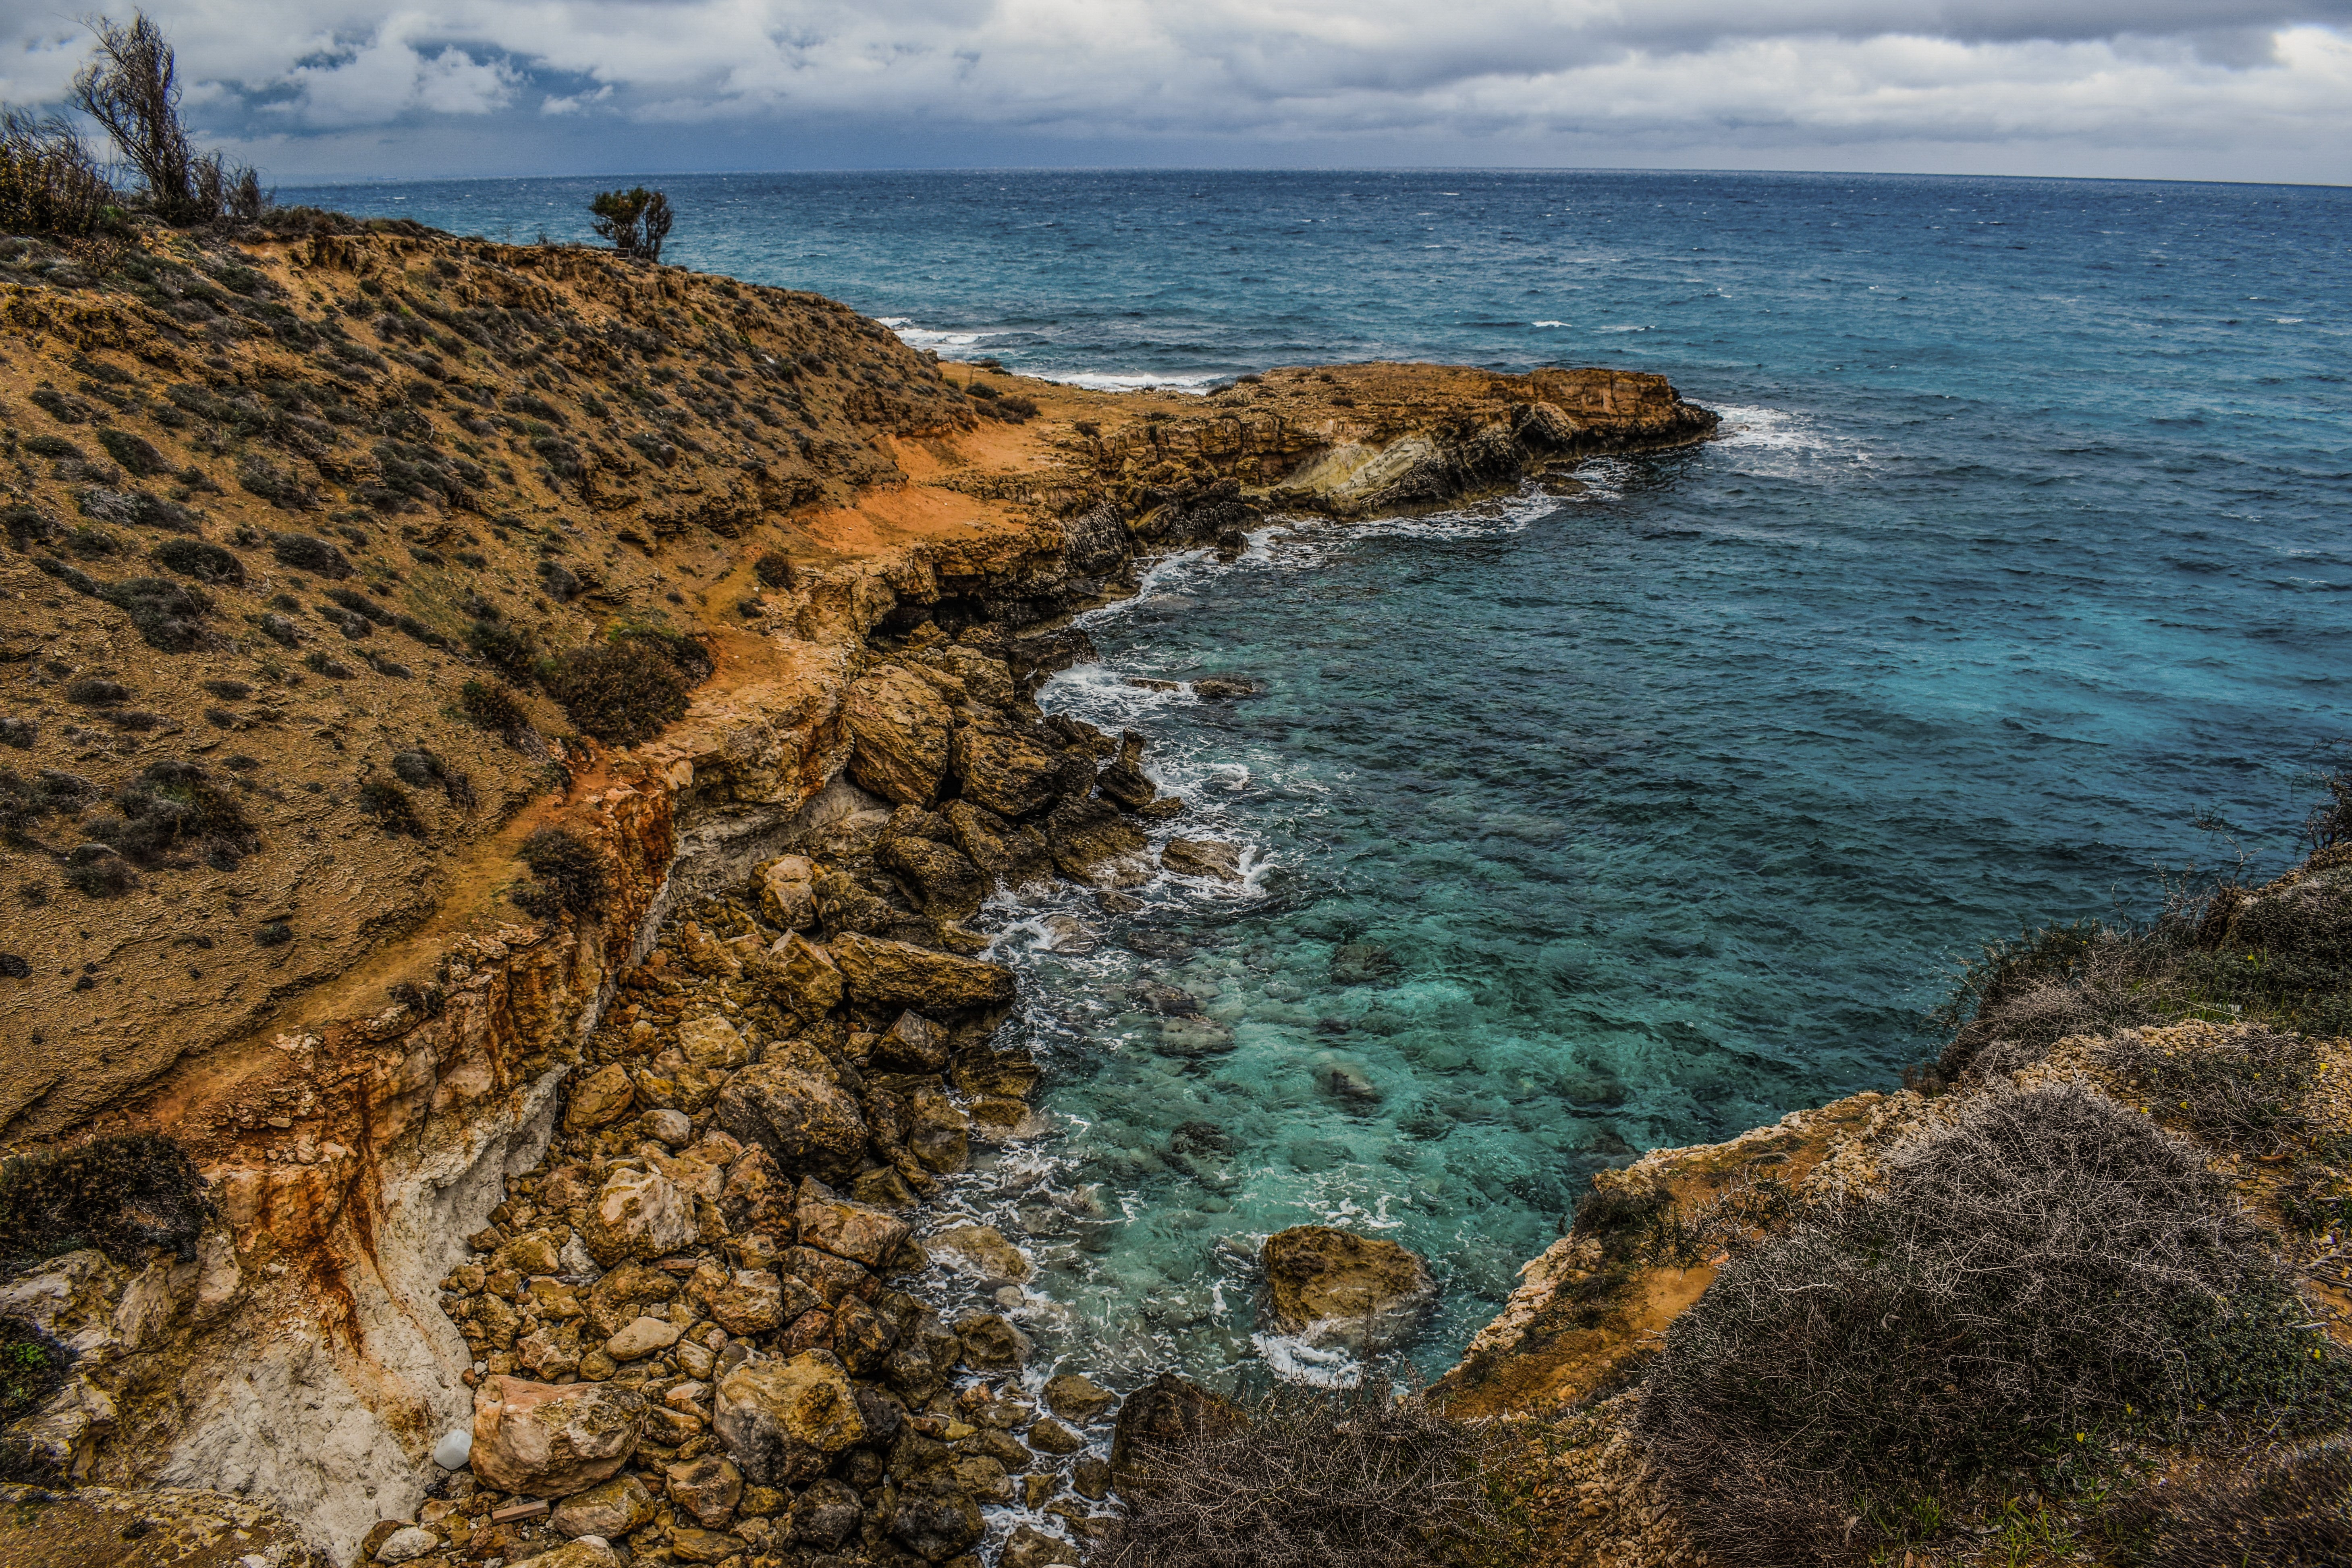
beach, landscape, sea, coast, water, rock, ocean, horizon, winter, sky, shore, wave, cliff, cove, bay, rock formation, blue, terrain, material, body of water, rocks, clouds, geology, cyprus, cape, coastal path, landform, kapparis